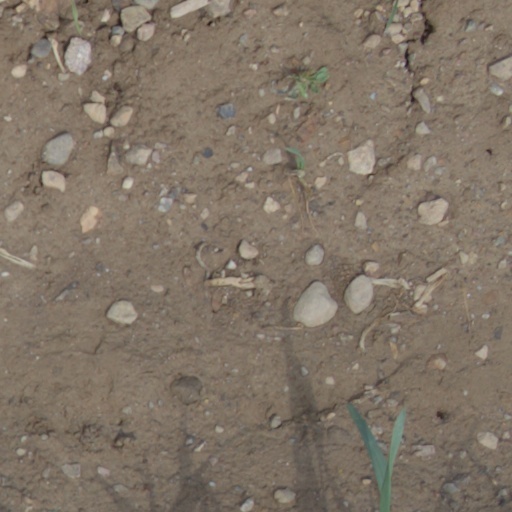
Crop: wheat